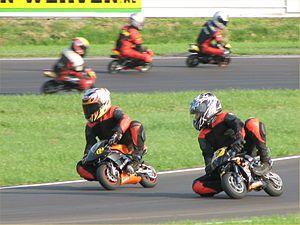
Une mini moto, parfois appelée pocket bike ou moto miniature ou encore moto de poche, est une moto de format plus réduit que les modèles les plus courants.